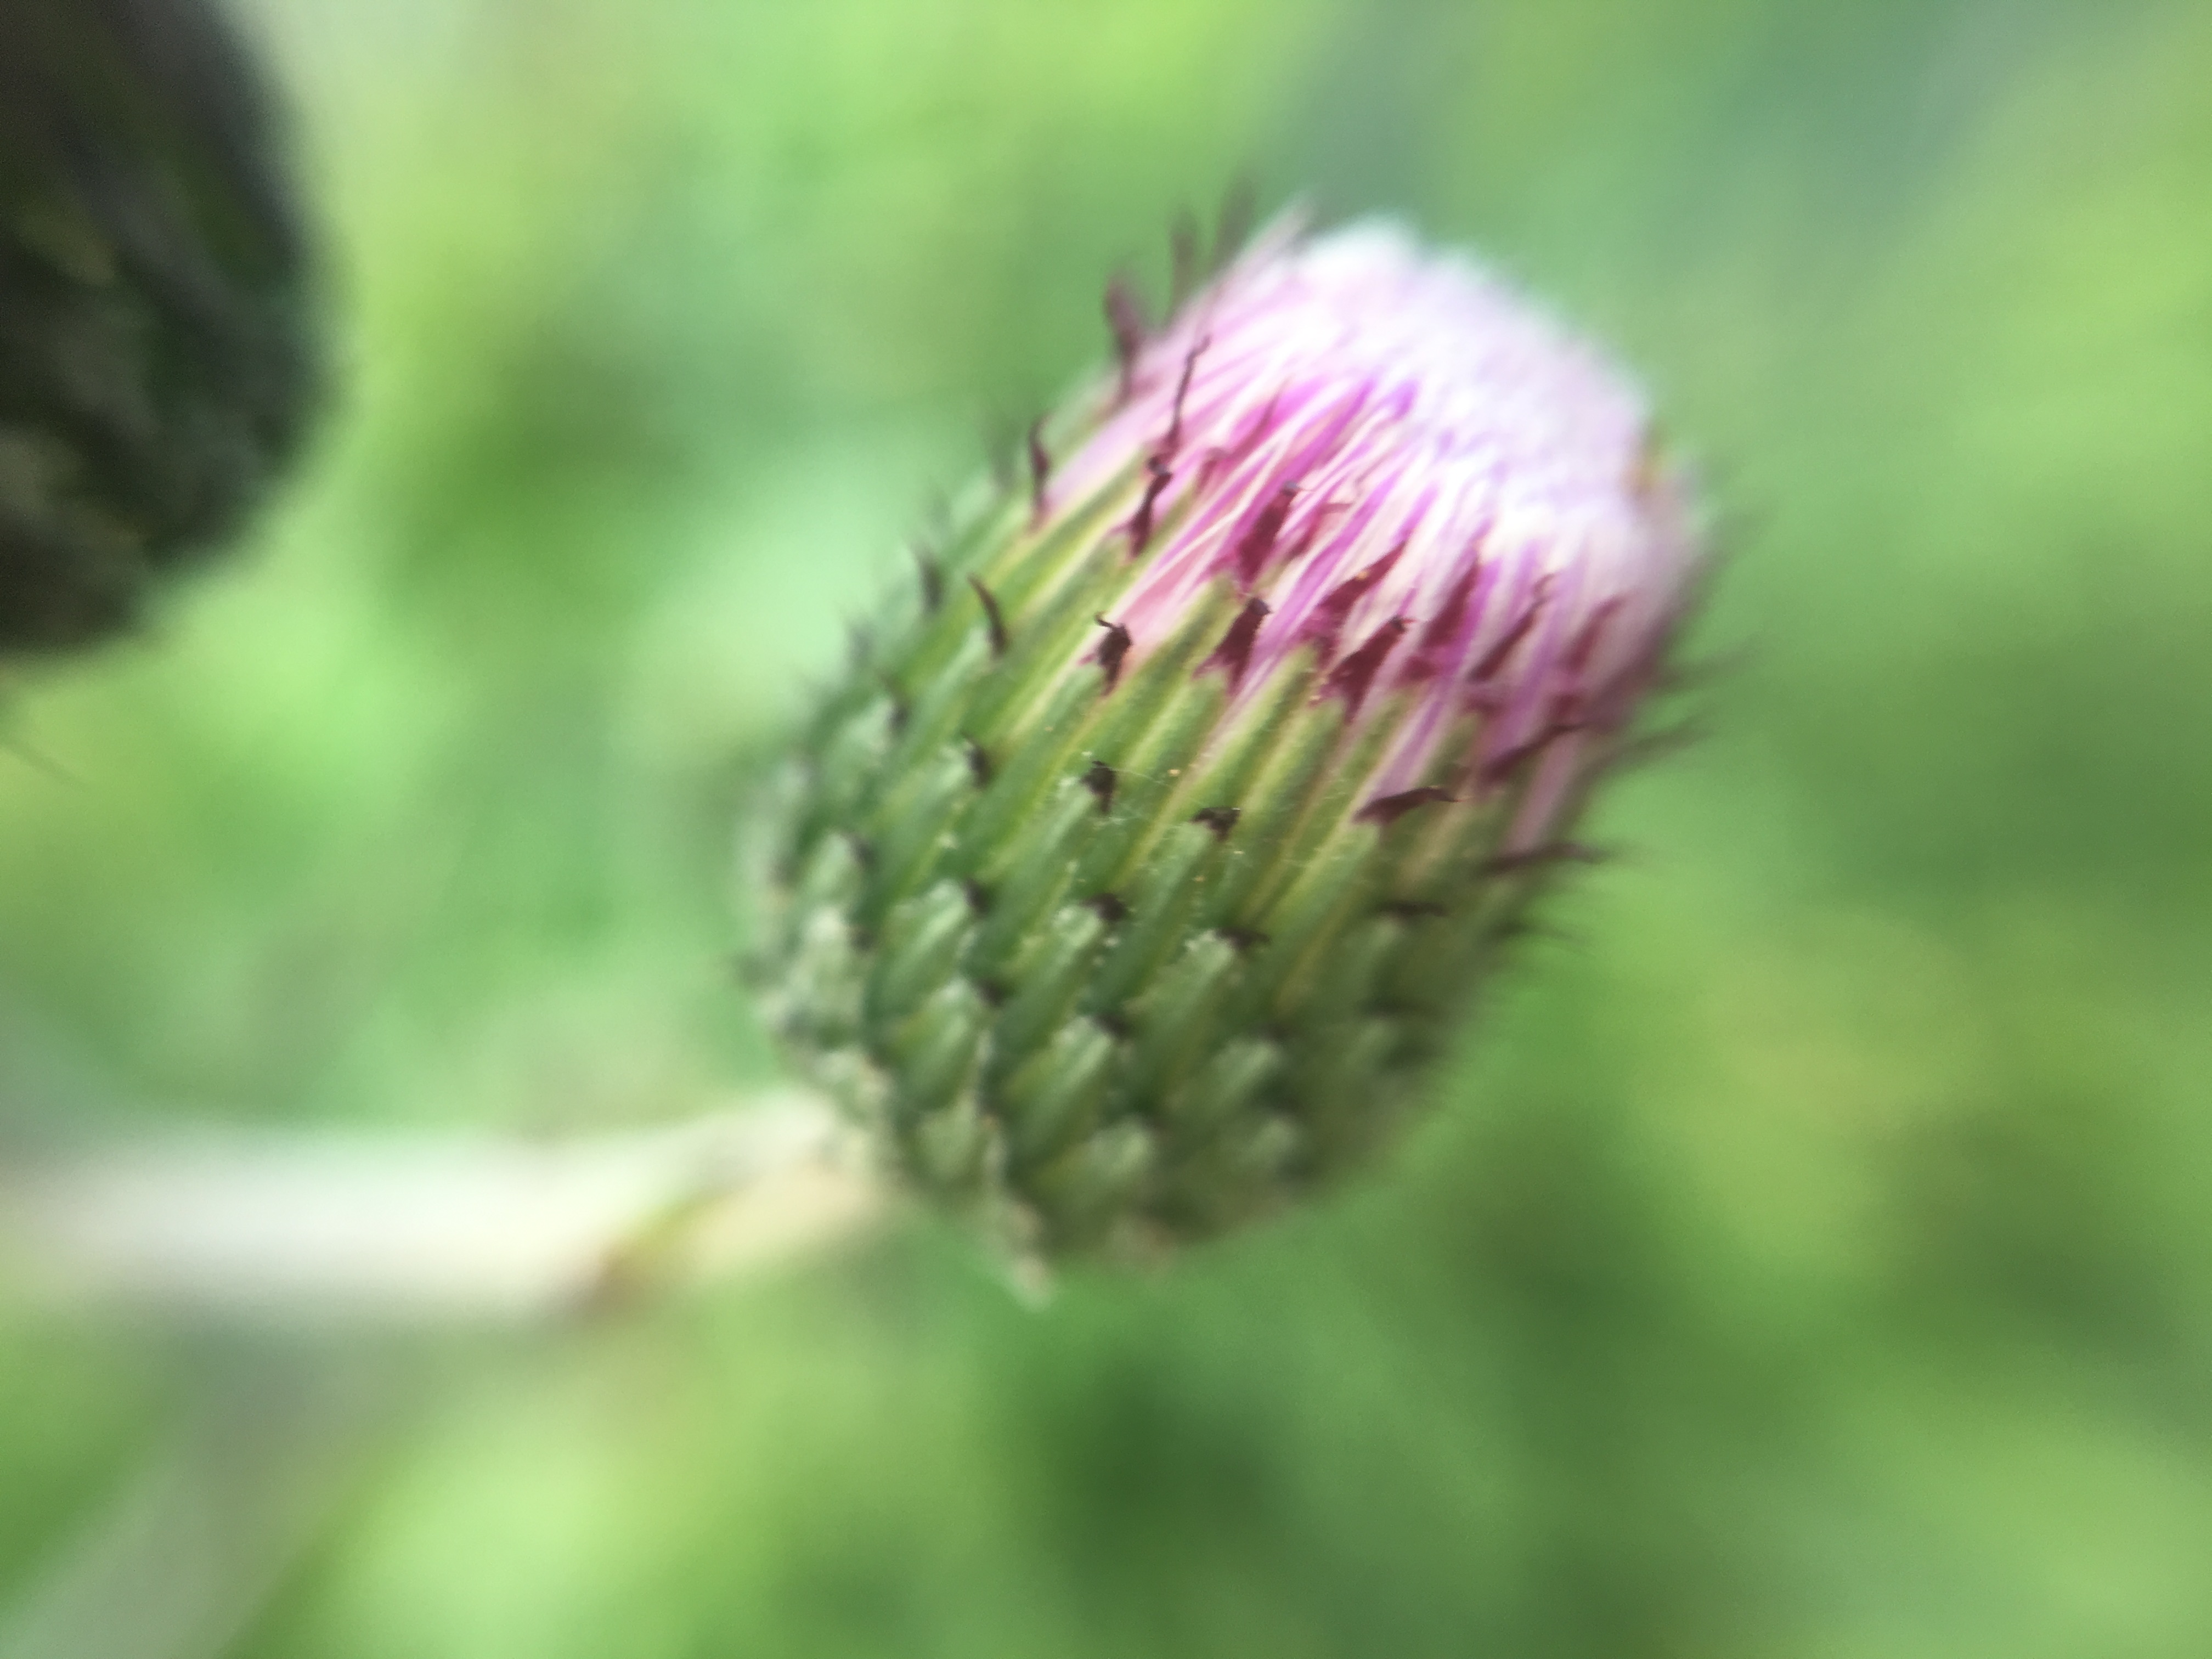
macro, plant, pink, green, flower, delta, thistle, close up, flora, bud, flowering plant, macro photography, burdock, thorns spines and prickles, wildflower, plant stem